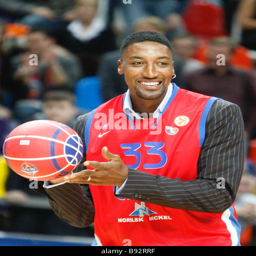
basketball player at the 13th match